1860–61 United States House of Representatives elections

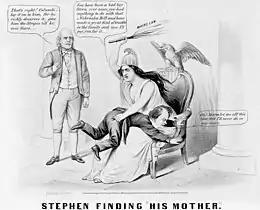
Columbia switches Stephen A. Douglas as Uncle Sam looks on approvingly. Other early returns in Pennsylvania, Ohio and Indiana showed good prospects for Republicans in the upcoming federal elections

Elections for Congress were held from August 1860 to June 1861. They were held before, during and after the pre-determined Presidential campaign. And they were held before, during and after the secessionist campaigns in various states as they were reported throughout the country. Political conditions varied hugely from time to time during the course of congressional selection, but they had been shifting to a considerable extent in the years running up to the crisis.